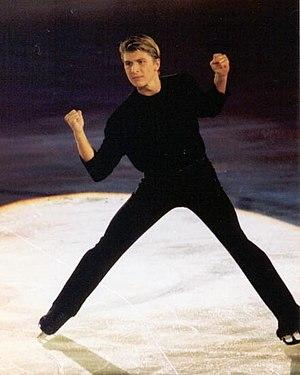
Alexeï Konstantinovitch Iagoudine, né le 18 mars 1980 à Leningrad, en Union soviétique, est un patineur artistique, 4 fois champion du monde, 3 fois champion d'Europe de patinage artistique et champion olympique en 2002 à Salt Lake City.